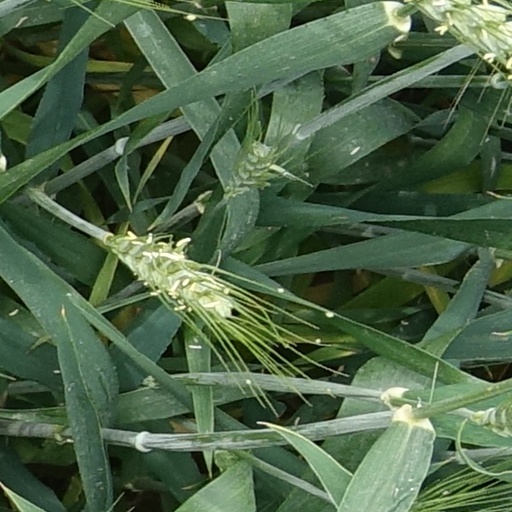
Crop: wheat